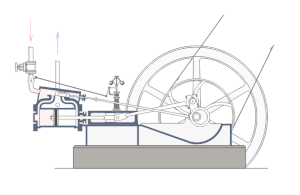
Machine à vapeur. Italiano: Motore a vapore. Polski: Działanie maszyny parowej. Русский: Паровая машина.
Le système bielle-manivelle est un système mécanique qui tire son nom des deux pièces mécaniques qui le caractérisent : la bielle et la manivelle. Ce dispositif réalise la transformation du mouvement linéaire alternatif de l'extrémité de la bielle en un mouvement de rotation continu disponible sur la manivelle, et vice-versa.
La machine à vapeur est une invention dont les évolutions les plus significatives datent du XVIIIᵉ siècle. C'est un moteur à combustion externe qui transforme l'énergie thermique de la vapeur d'eau en énergie mécanique.